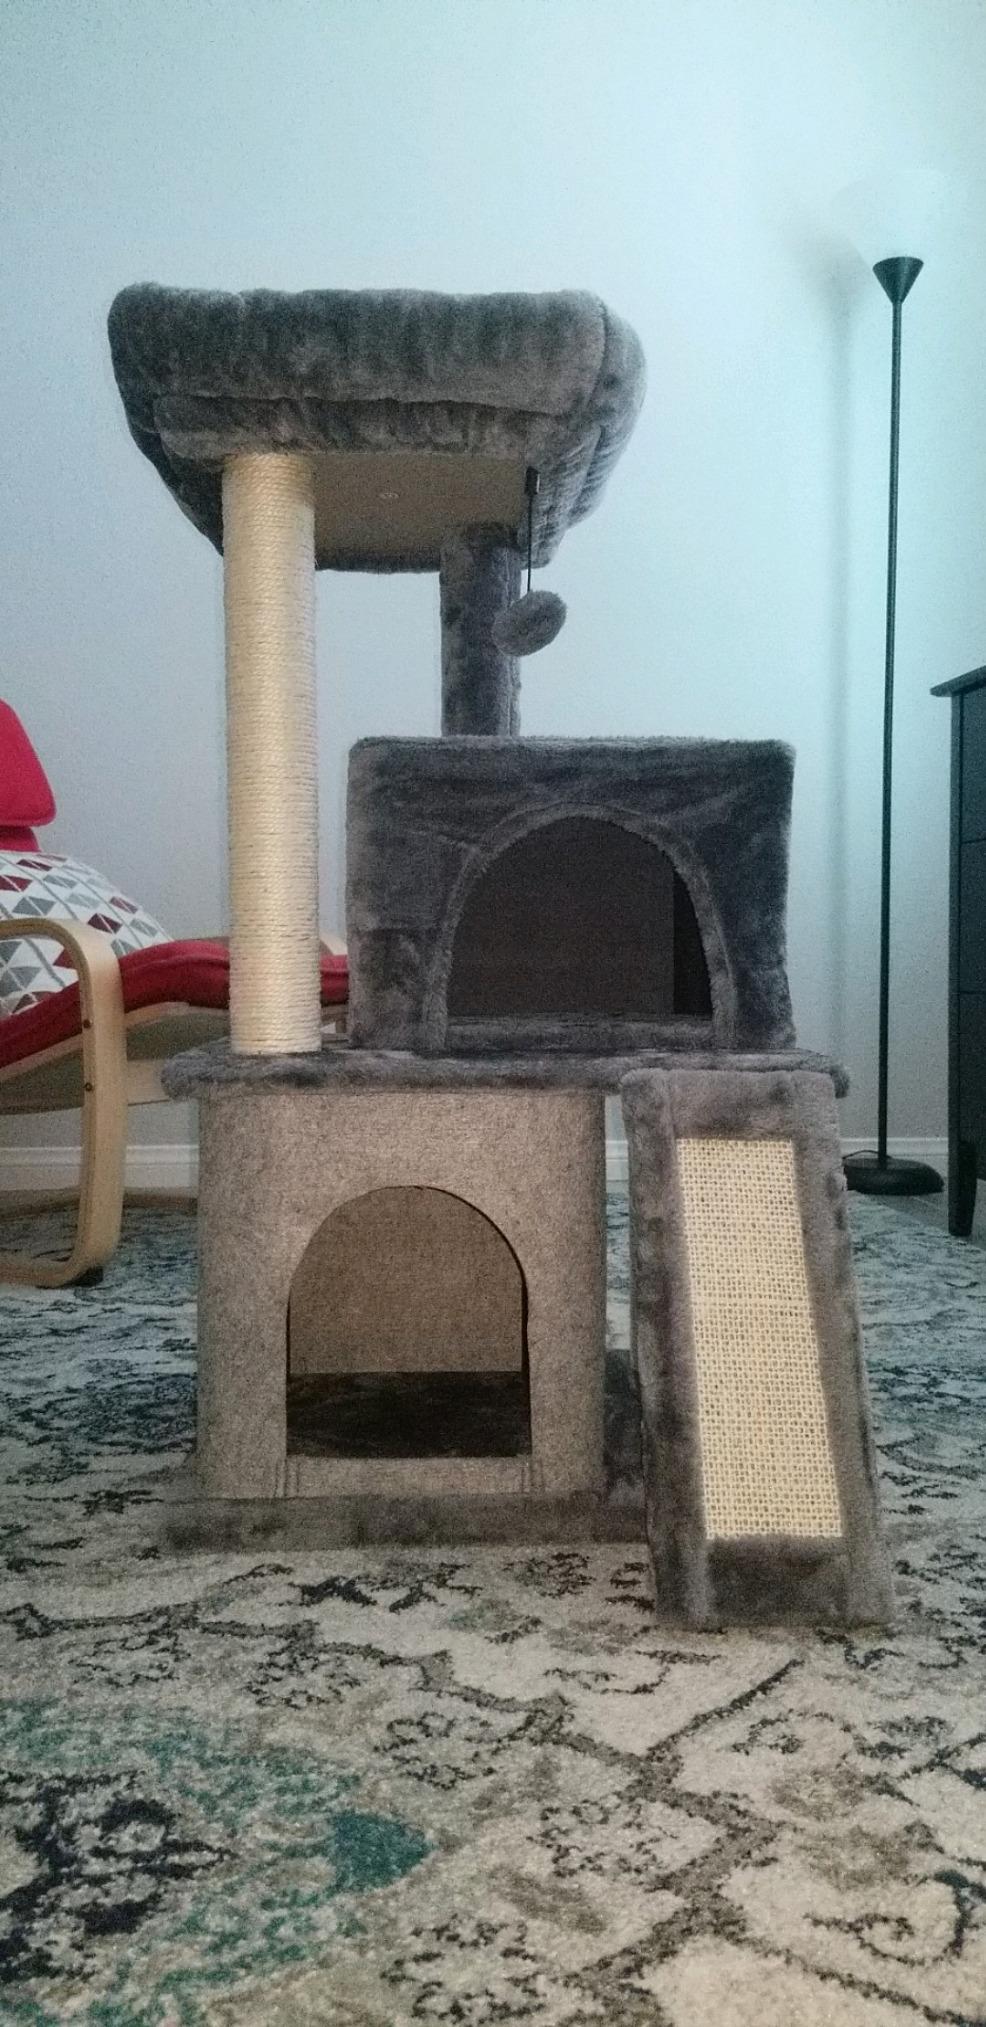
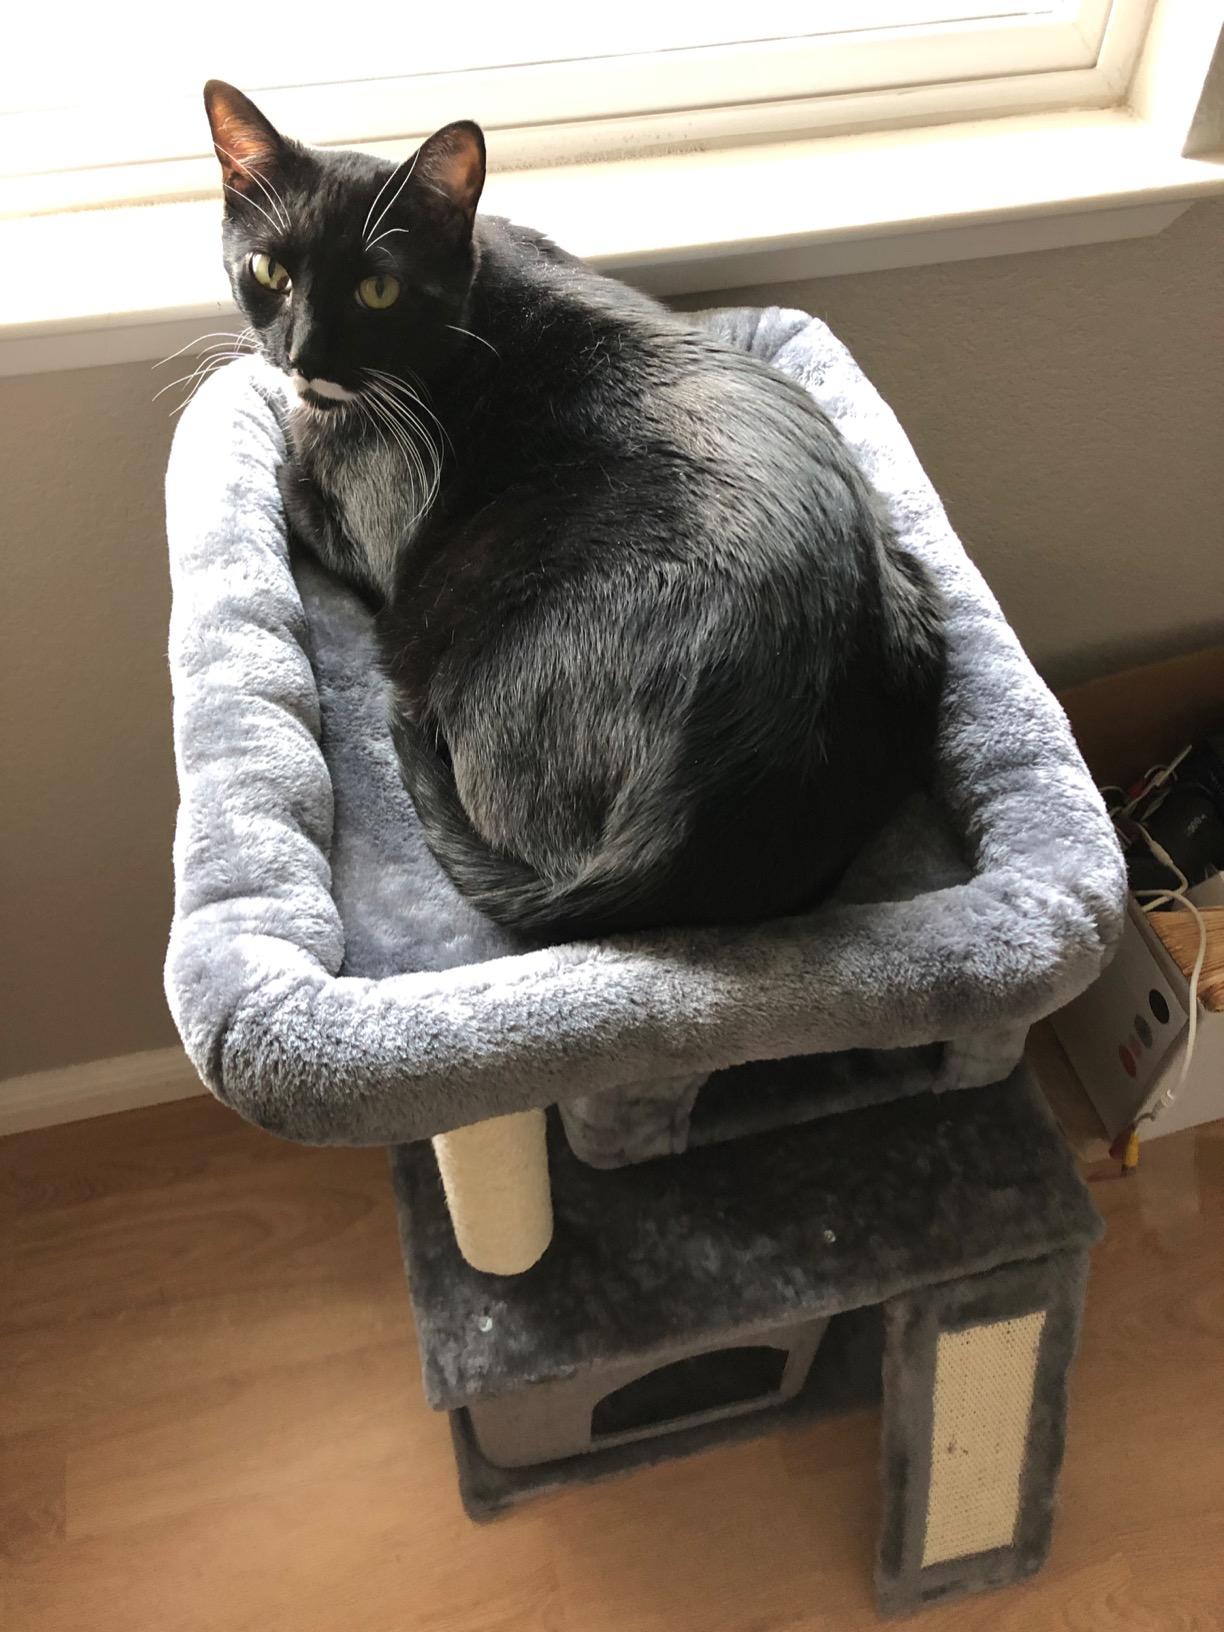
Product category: items_cat tree
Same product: yes